Park Theatre (Manhattan)

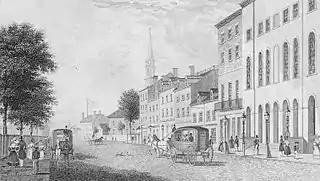
Another view, ca. 1831.

By the late 1830s, blackface acts and Bowery-style melodrama had come to eclipse traditional drama in popularity for New York audiences. Simpson adapted, booking more novelty acts and entertainments that emphasized spectacle over high culture. The patronage changed, as well, as the "New York Herald" noted: